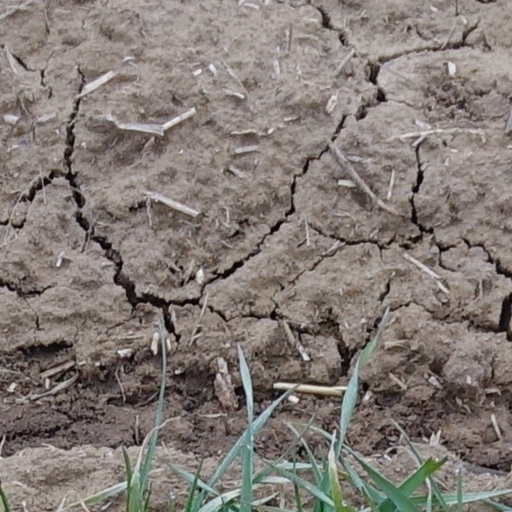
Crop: wheat